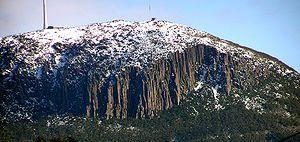
Une dolérite est un microgabbro, c'est-à-dire une roche éruptive dense, dure et massive, finement grenue, correspondant à un basalte qui s'est solidifié lentement dans un filon, puis a subi un métamorphisme léger. Elle est constituée de grains visibles à la loupe. De teinte verdâtre à bleuâtre, elle est composée de baguettes rectangulaires de feldspath plagioclase entrecroisées, entre lesquelles se trouvent les minéraux sombres. Cette roche compacte provient des conduits reliant la chambre magmatique à l'appareil volcanique en surface. C'est une roche intermédiaire entre les gabbros et les basaltes
Le Kunanyi/mont Wellington, nom officiel depuis 2013, est un sommet de Tasmanie en Australie surplombant la ville de Hobart. Il est très souvent appelé tout simplement « la montagne » par les habitants d'Hobart.